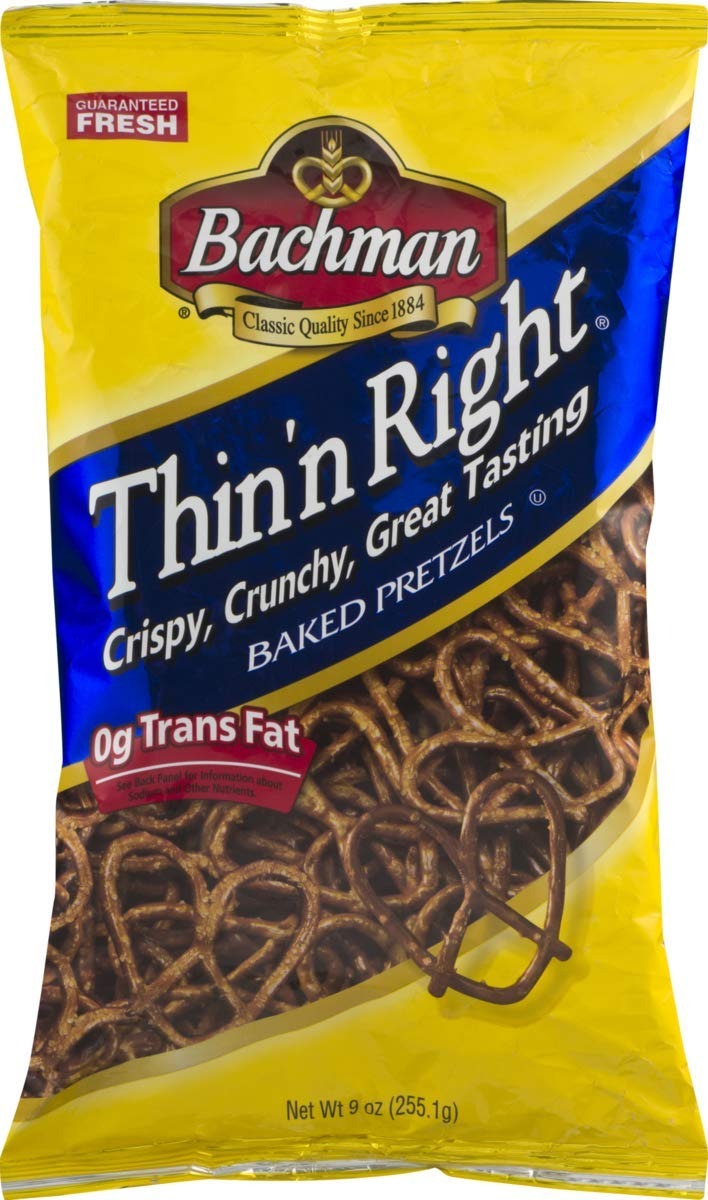
Item Name: Bachman Thin'n Right Baked Pretzels- Crispy, Crunchy, Great Tasting 9 oz. Bags (3 Bags)
Bullet Point 1: Enjoy the delicious satisfaction of Thin'n Right pretzels as a snack or as a tasty accompaniment to salads, drinks, or other foods.
Bullet Point 2: They are not only a snack food, they are a real food.
Bullet Point 3: Crispy, crunchy, great tasting. Classic quality since 1884.
Bullet Point 4: Family owned and operated, Bachman has a long tradition of creating the highest quality snack foods.
Product Description: Bachman Pretzels Thin'n Right. A source of energy while still being low in fat they are also cholesterol free. Crispy and crunchy - a great tasting nutritional snack. Enjoy as a snack or as a tasty accompaniment to salads, drinks, or other foods. Because they are baked, not fried, Bachman Thin'n Right pretzels have only 1 gram of fat per serving (10 pretzels) and thus have less fat and calories than many other snacks including nuts, potato chips, cookies and cakes.
Value: 27.0
Unit: Ounce

Price: 25.27